Alex Ferguson

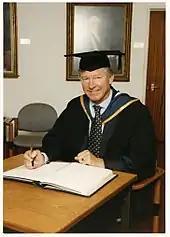
Ferguson receiving an honorary degree from Salford University in 1996

Ferguson has received at least eight honorary degrees. These Include: